Comparison of Lao and Isan

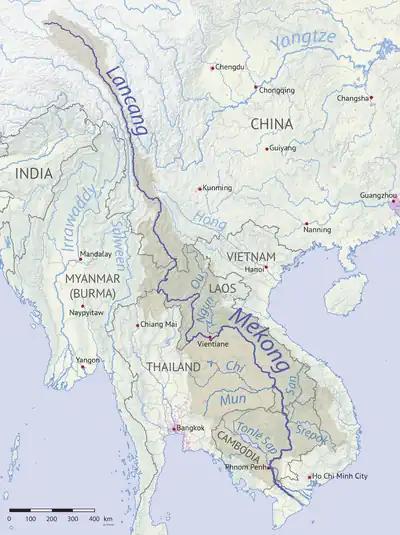
The Mekong river forms the border between the countries of Laos and Thailand, and the Lao and Isan languages.

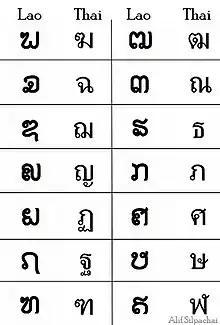
These now-obsolete Lao letters were once used to spell words of Pali and Sanskrit derivation, but were removed, reducing the consonant inventory and the similarity of spelling between Thai and Lao.

Lao is a Tai language spoken by 7 million people in Laos and 23 million people in northeast Thailand. After the conclusion of the Franco-Siamese conflict of 1893, the Lao-speaking world was politically split at the Mekong River, with the left bank eventually becoming modern Laos and the right bank the Isan region of Thailand (formerly known as Siam prior to 1939). Isan refers to the local development of the Lao language in Thailand, as it diverged in isolation from Laos. The Isan language is still referred to as Lao by native speakers.